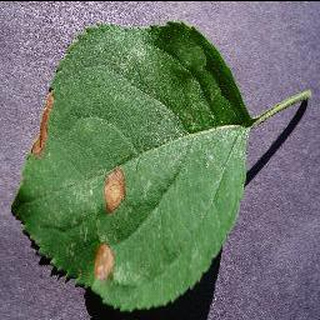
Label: apple_black_rot